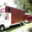
Label: truck